RedGrey Team

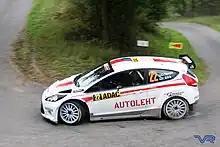
Ott Tänak in 2011 Rallye Deutschland

Between 2015 and 2019, MM-Motorsport operated Ford Fiesta R5 cars entered into the WRC by Tommi Mäkinen Racing and driven by Takamoto Katsuta on behalf of Toyota Gazoo Racing.